Royal Navy

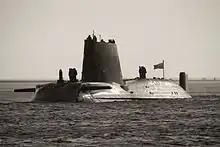
, the first nuclear submarine

The Royal Navy has two "Queen Elizabeth"-class aircraft carriers. Each carrier cost £3.2 billion and has an empty load displacement of , rising up to an estimated full load displacement. Both are intended to operate the STOVL variant of the F-35 Lightning II. The first, , commenced flight trials in 2018. "Queen Elizabeth" began sea trials in June 2017, was commissioned later that year, and entered service in 2020, while the second, , began sea trials on 22 September 2019, was commissioned in December 2019 and was declared operational as of October 2021. The aircraft carriers form a central part of the UK Carrier Strike Group alongside escorts and support ships.